Priston Tale

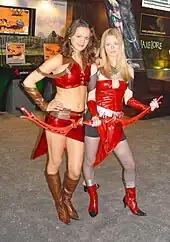
Promotion at E3 2006

The sequel to "Priston Tale" was released in February 2008. The developers sought to take the basic concepts of the first game and improve upon them. The development team stated at one point that they were "inexperienced" and had "learnt a lot" from the first version and that the second has had much better planning. Screenshots of the new game from E3 2006 depicted many recognizable characters, enemies, and environments, albeit altered significantly. It uses Unreal Engine 2.